Eskild Ebbesen

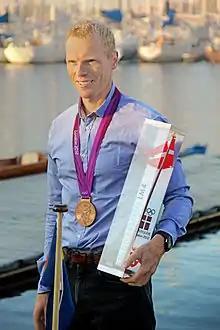
Ebbesen in 2012

Eskild Balschmidt Ebbesen (born 27 May 1972, in Silkeborg, Midtjylland) is a Danish lightweight rower, who as part of the Gold Four has won a total number of five Olympic medals (three gold) and six World Championship gold medals.